Gangs in the United States

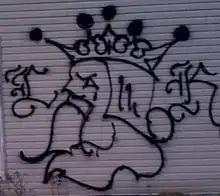
Almighty Latin King Nation graffiti of the "King Master" along with the abbreviations "L" and "K" on the sides.

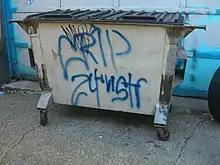
Street tag of the Crips gang

Approximately 1.4 million people in the United States were part of gangs as of 2011, and more than 33,000 gangs were active in the country. These include national street gangs, local street gangs, prison gangs, outlaw motorcycle clubs, and ethnic and organized crime gangs.